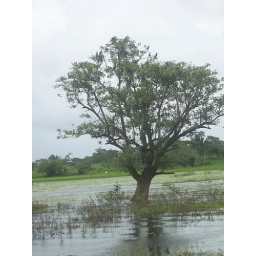
A tree in the water